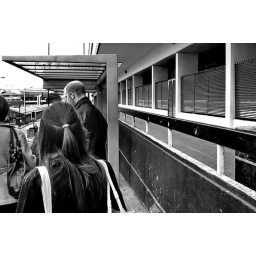
Bus stop in Pond Street by Roxy building car park